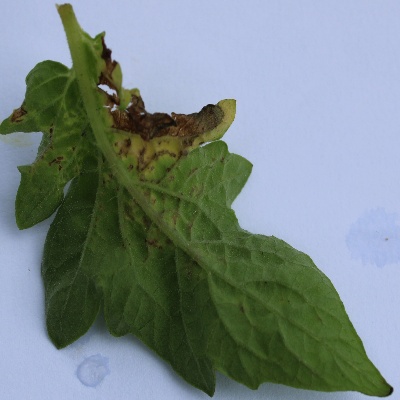
Crop: Tomato
Condition: septoria leaf spot